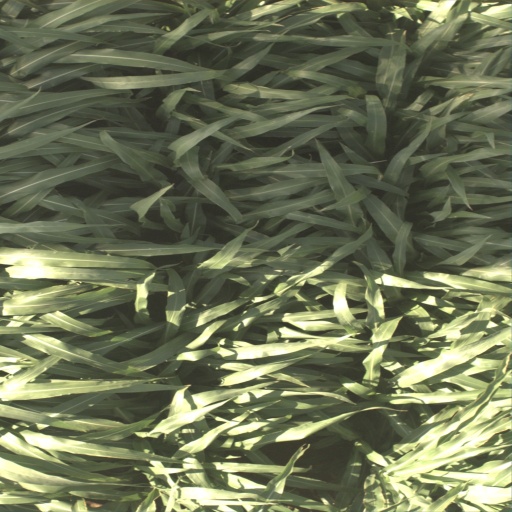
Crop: sorghum